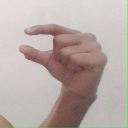
अक्षर: ग